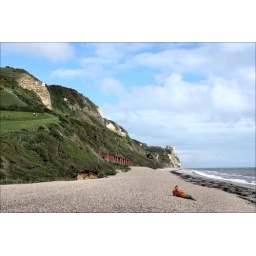
This is just along the beach from where the Napoli cargo ship was grounded in a storm a few years ago